Turks in Sweden

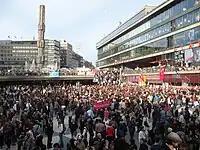
Swedish Turks protesting in Stockholm with Turkish and Turkish Iraqi flags.

The second wave of Turks who came to Sweden was in the 1960s when Sweden opened the door to labor immigration. Most ethnic Turks arrived from the Republic of Turkey as well as Bulgaria and Yugoslavia.